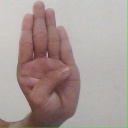
अक्षर: ब